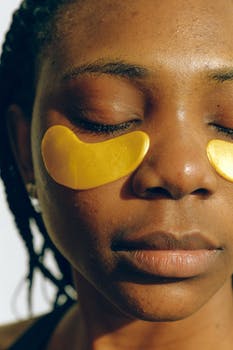
Label: No Watermark